Schloss Fronberg

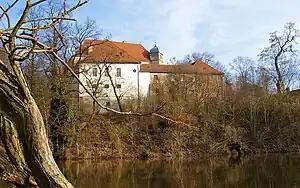
Schloss Fronberg

Schloss Fronberg is a castle in Schwandorf in Bavaria.